Wagga Wagga

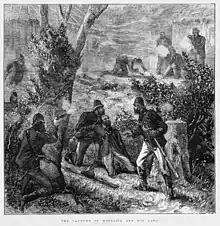
The capture of Captain Moonlite

European exploration of the future site of Wagga Wagga began in 1829 with the arrival of Captain Charles Sturt during his expedition along the Murrumbidgee River. Settlers arrived shortly thereafter with Charles Tompson establishing the Eunonyhareenyha 'run' in 1832 on the north bank of the river, and also in 1832 the Wagga Wagga 'run' established by Robert Holt Best (died September 1853), on the south bank. Other settlers followed, all squatting illegally, but by 1836 the colonial government regulated the tenure of land and established a licensing scheme. Within a few years settlers' numbers increased greatly and before 1850 a local bench of magistrates and a place for holding petty sessions was established. The beginnings of a village formed near the ford used by most traffic passing through the area and included a crude blacksmith's shop, a hotel, and a post office. By 1849 the town was marked out by surveyor Thomas Scott Townsend and formally gazetted as a village.